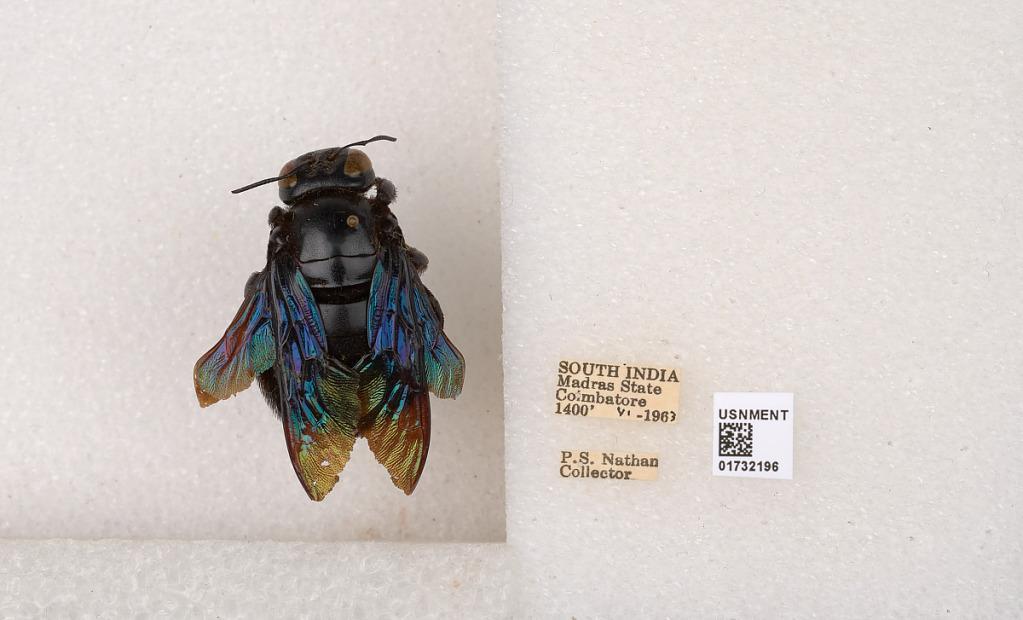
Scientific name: Xylocopa (Mesotrichia) tenuiscapa Westwood
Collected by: P. Nathan
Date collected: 1963-6-1
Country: India
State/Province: Tamil Nadu
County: Coimbatore
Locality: Coimbatore